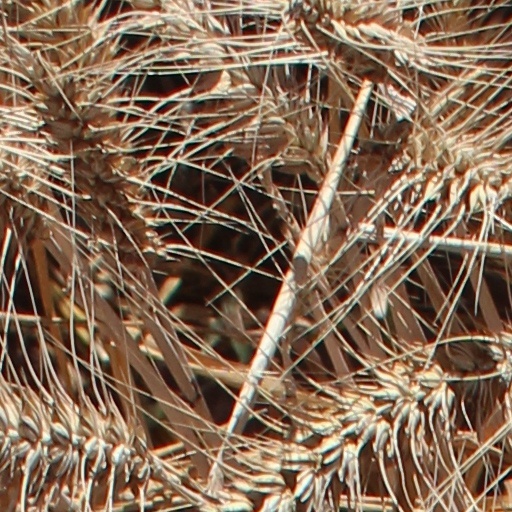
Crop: wheat